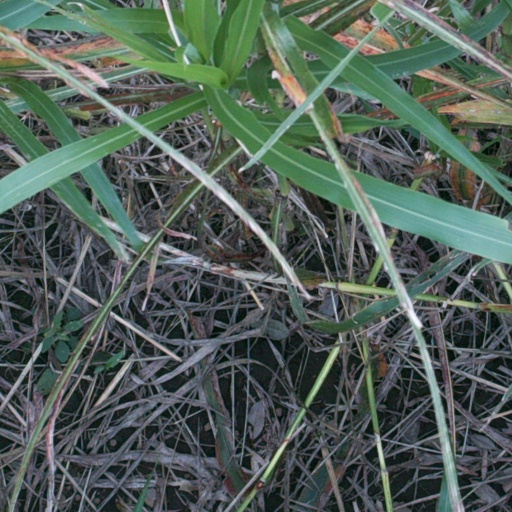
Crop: sorghum